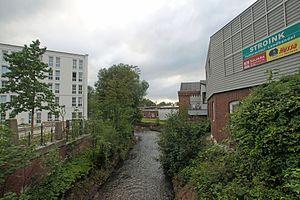
Pinneberg, Allemagne: La Mühlenau (Pinnau) au centre ville